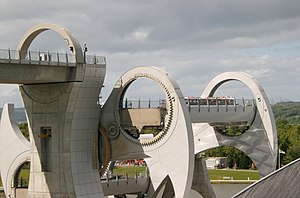
Skibshæveværk / Typer af skibshæveværk
Rotationselevator ved Falkirk
Skibshæveværk er en mekanisk indretning, der er konstrueret til at flytte et skib fra et niveau til et andet. Et hæveværk er en moderne udgave af en skibssluse.